West Hill Historic District (Muscatine, Iowa)

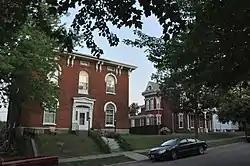

The West Hill Historic District in Muscatine, Iowa is a historic district that was listed on the National Register of Historic Places in 2008. At that time, it included 258 contributing buildings, two contributing objects, two contributing sites, and 67 non-contributing buildings. The city of Muscatine was established as Bloomington in 1836. The original town was built on land that is generally flat along the Mississippi River. Residential areas were built on the surrounding hills, while commercial and industrial interests developed on the flatter land near the river. The West Hill Historic District is immediately to the west of the Downtown Commercial Historic District. The period of significance for West Hill begins in 1839 and ends in 1958. Some of the largest and oldest historic houses in Muscatine are located here, but it also includes smaller residences of the working and middle class. By 1915, 180 of the historic houses had been built. The rest were built from 1916 to 1958. Another eight houses were built between 1960 and 1995. A majority of the houses (80%) are two stories in height. Frame construction (70%) outnumbers brick construction (30%). The architectural styles that were prominent across the country are also found here and were built at the time they were popular.